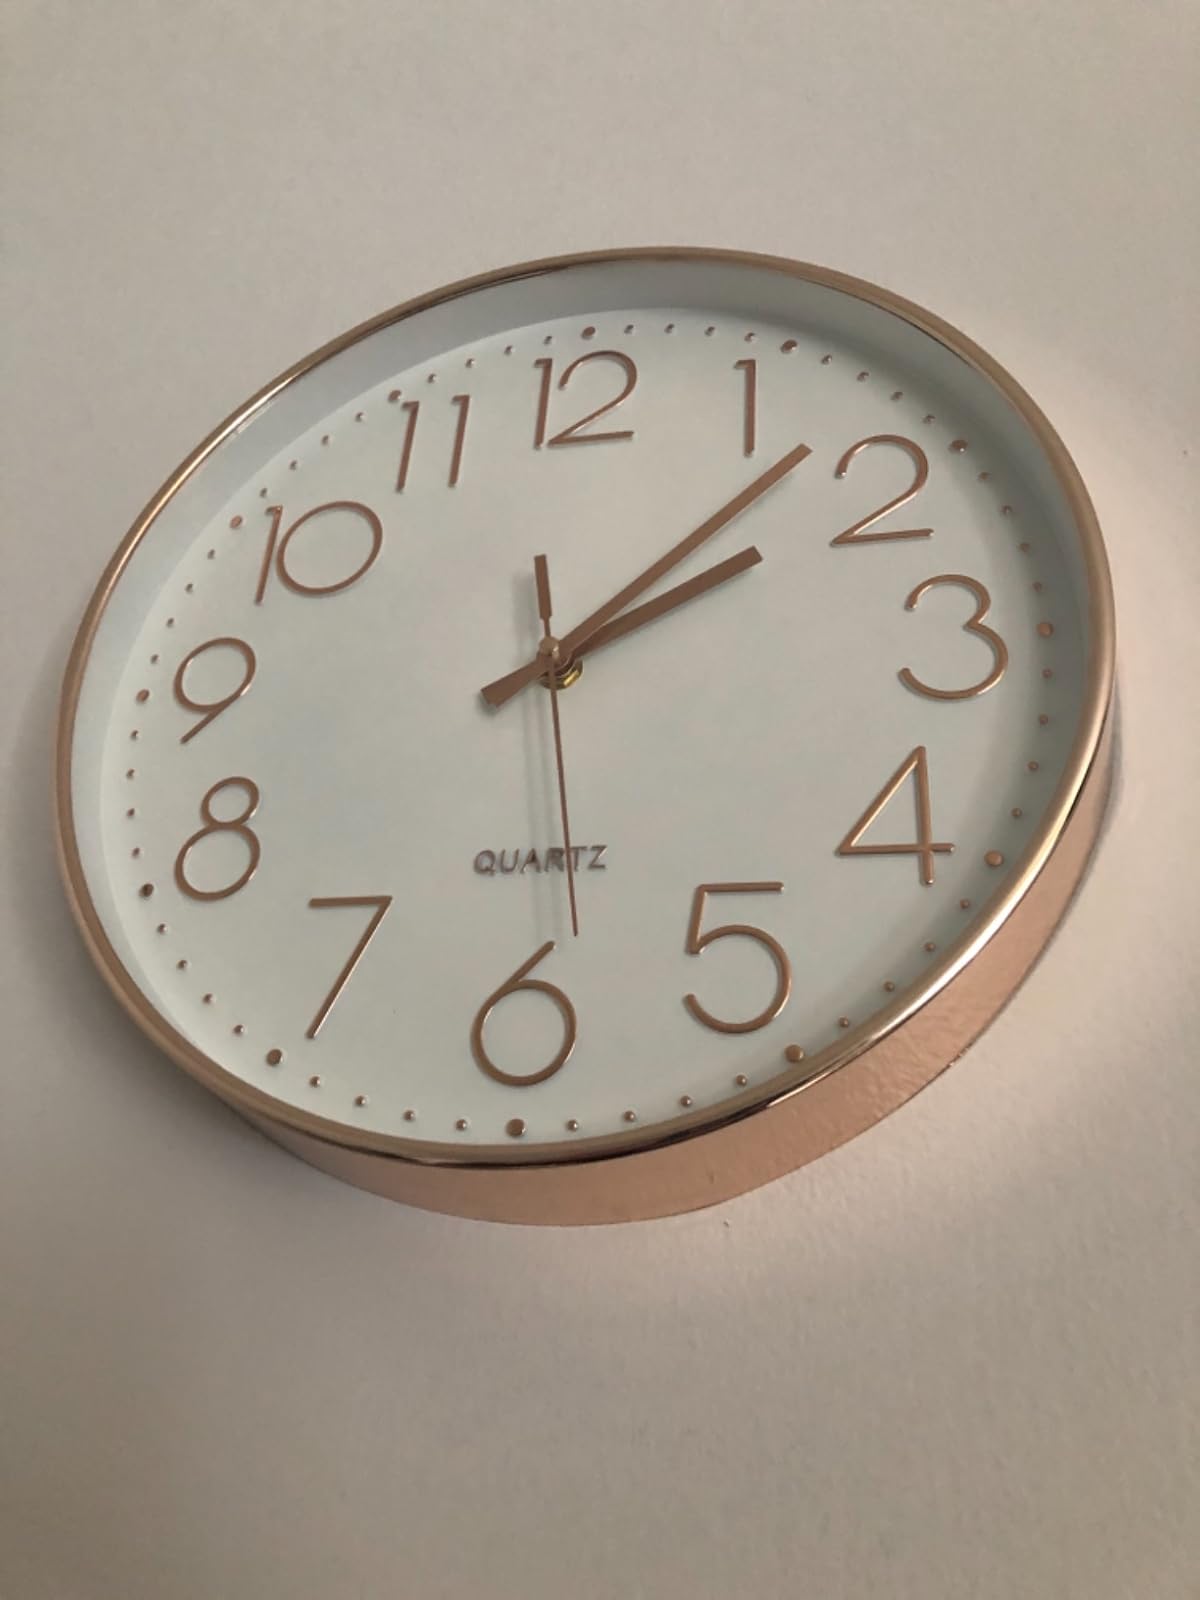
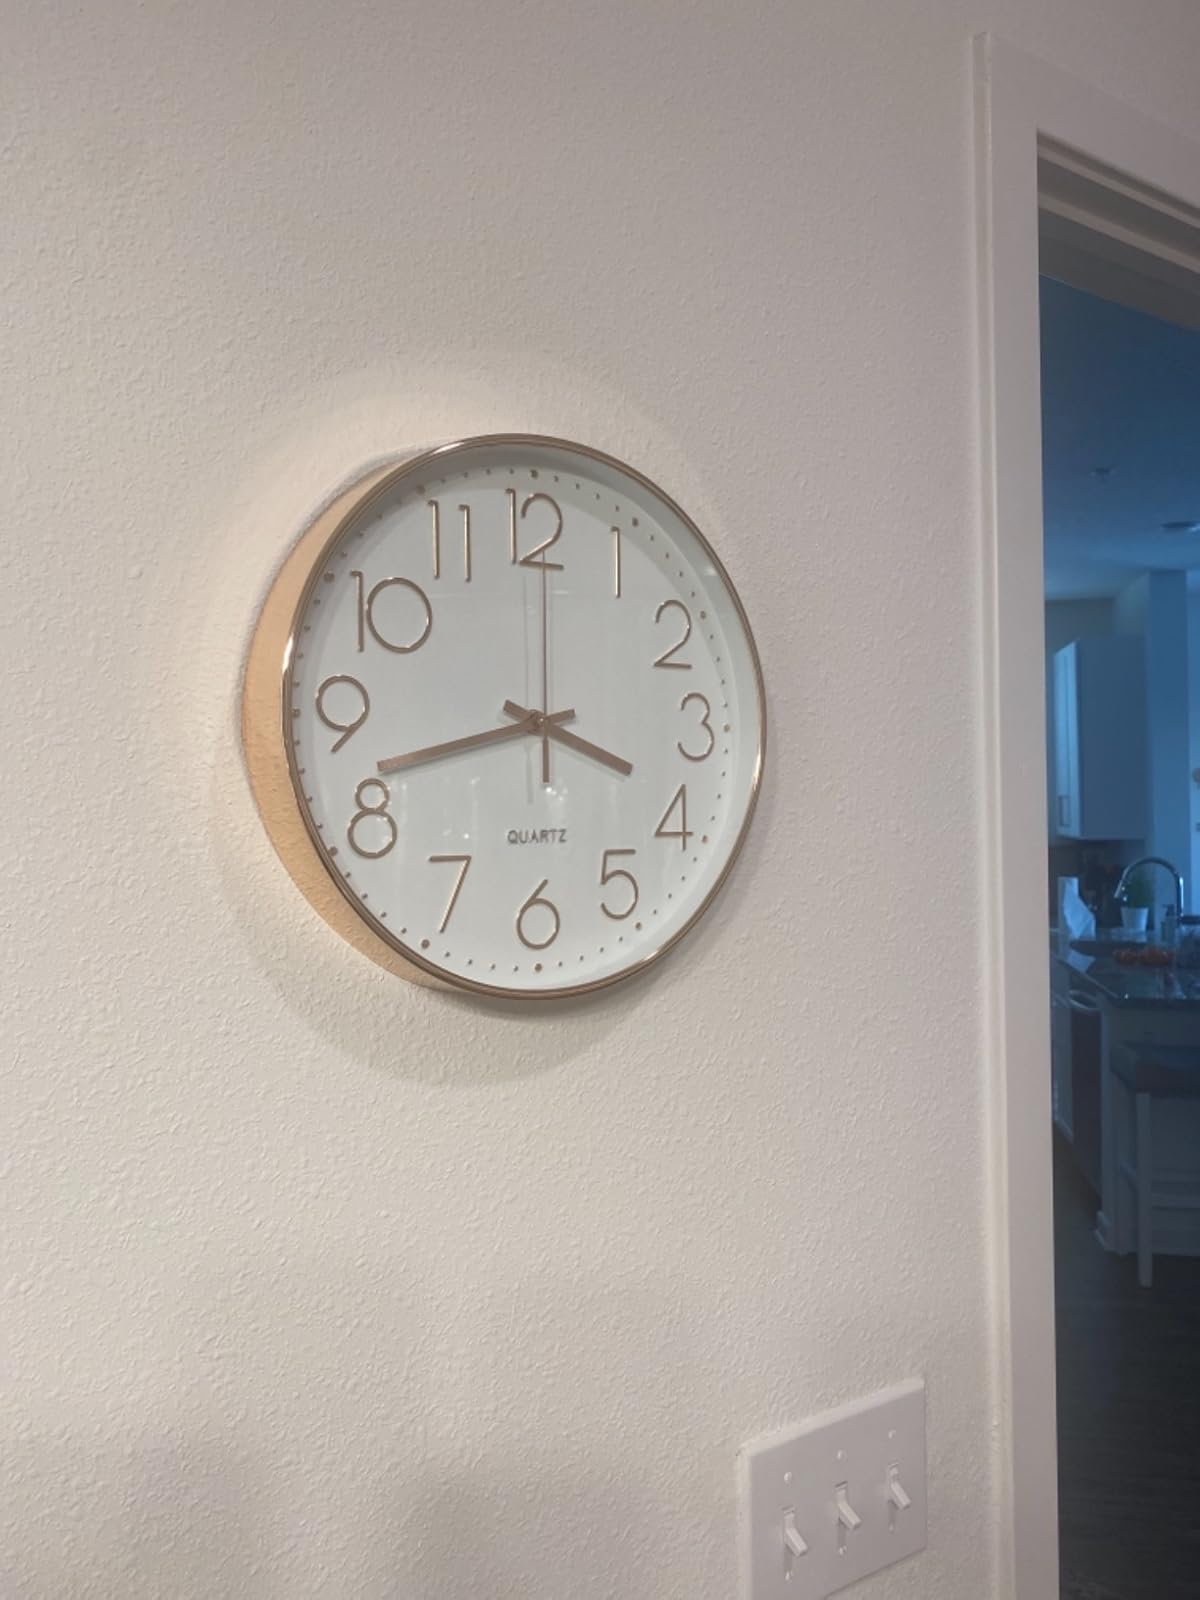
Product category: clock
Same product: yes